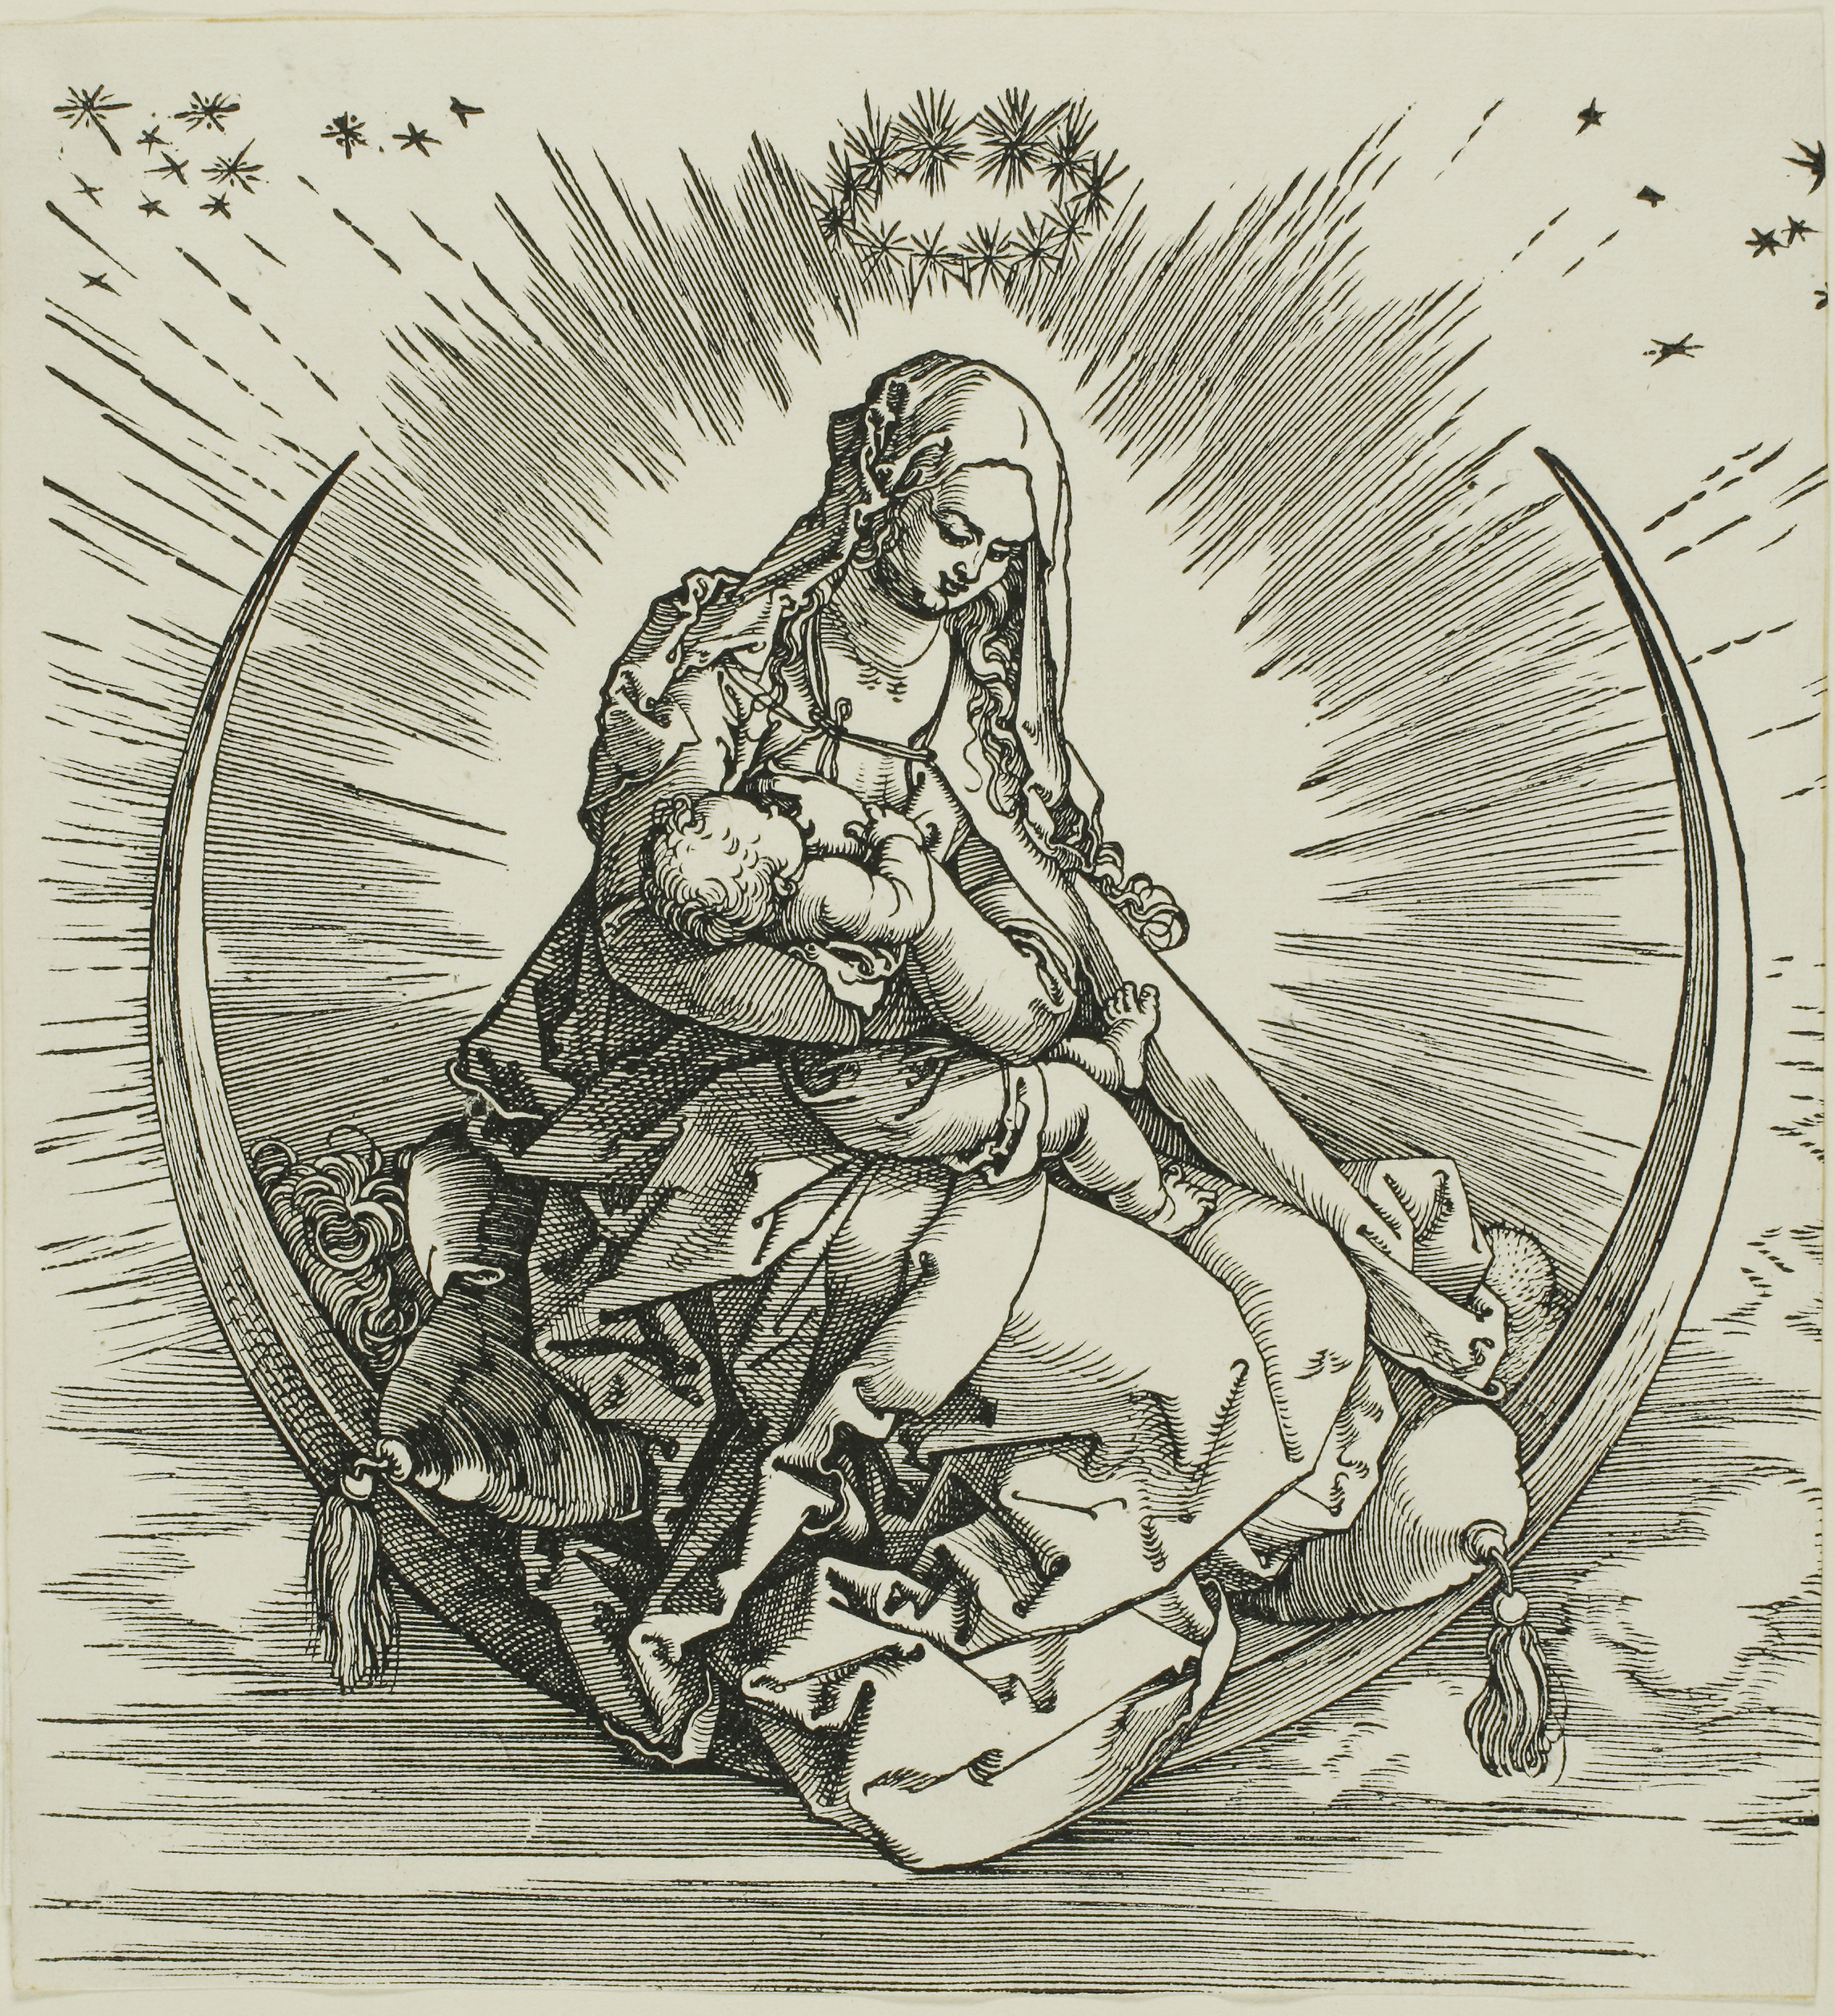
mammal, art, black and white, cartoon, fictional character, mythical creature, tree, illustration, drawing, organism, sketch, monochrome, human behavior, visual arts, printmaking, figure drawing, inker, artwork, fiction